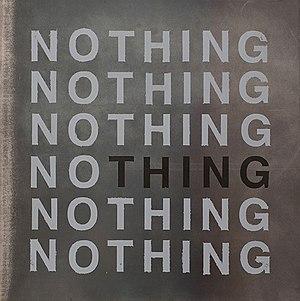
Verena Nusz Nothing Variation N°6bis
Verena Nusz, née le 2 mai 1949 à Tauka et morte accidentellement le 25 avril 1997 à Cologne en Allemagne, est une peintre et graphiste conceptuelle autrichienne.